Skateraw (East Lothian)

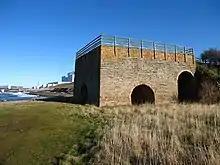
Lime Kiln at Skateraw

In the 1930s, the minister of the Canongate church in Edinburgh, Reverend Ronald Selby Wright, ran a club for the poor boys living in the parish. He frequently took them camping at Skateraw. A cross near the ruins at Skateraw is a memorial to six of these boys who were killed in World War II.